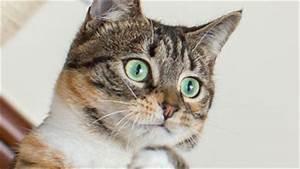
cat